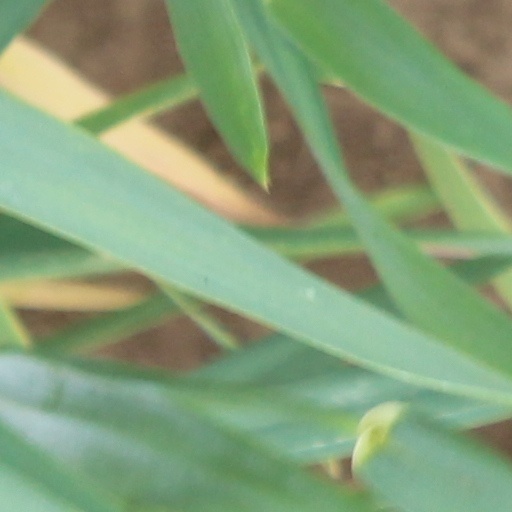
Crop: wheat